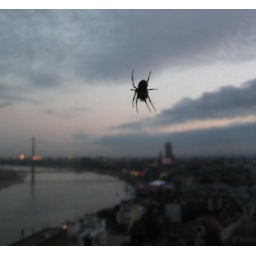
This spider is living on a window in the 14th floor of our office tower! outside, of course!